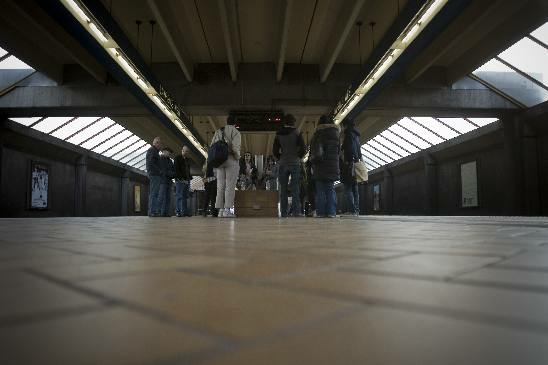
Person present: Yes